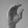
ASL letter: C